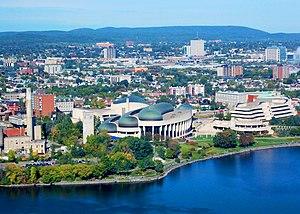
Gatineau est une ville située dans la province de Québec. Elle est la quatrième ville en importance du Québec avec une population d'environ 287 868 habitants. Située sur la rive nord de la rivière des Outaouais, elle fait face à la ville d'Ottawa et s'étend à l'est et à l'ouest de la rivière Gatineau. Elle est la plus importante ville de la région administrative de l'Outaouais et forme, avec Ottawa, la région de la capitale nationale du Canada, qui est la quatrième agglomération du Canada, après Toronto, Montréal et Vancouver.
Le Québec est une province du Canada. Sa capitale est Québec et sa métropole est Montréal. La langue officielle de cette province est le français.